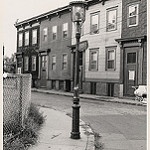
Scene: Outdoor